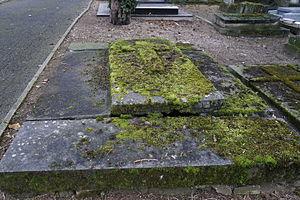
tombe des époux Doyen Doublié cantonn 1
Octave Doyen est médecin français, né le 25 mai 1831 à Reims et mort le 10 juillet 1895 dans cette même ville dont il fut le maire de 1881 à 1884.
Marie Amélie Joséphine Doublié était une personnalité, né le 4 janvier 1836 à Bétheny et morte le 12 mai 1878 à Reims.